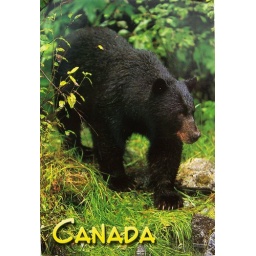
The black bear can be seen in forest areas, campgrounds and along roadsides